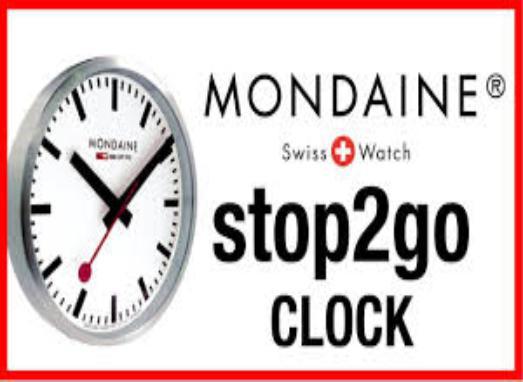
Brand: mondaine
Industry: Food